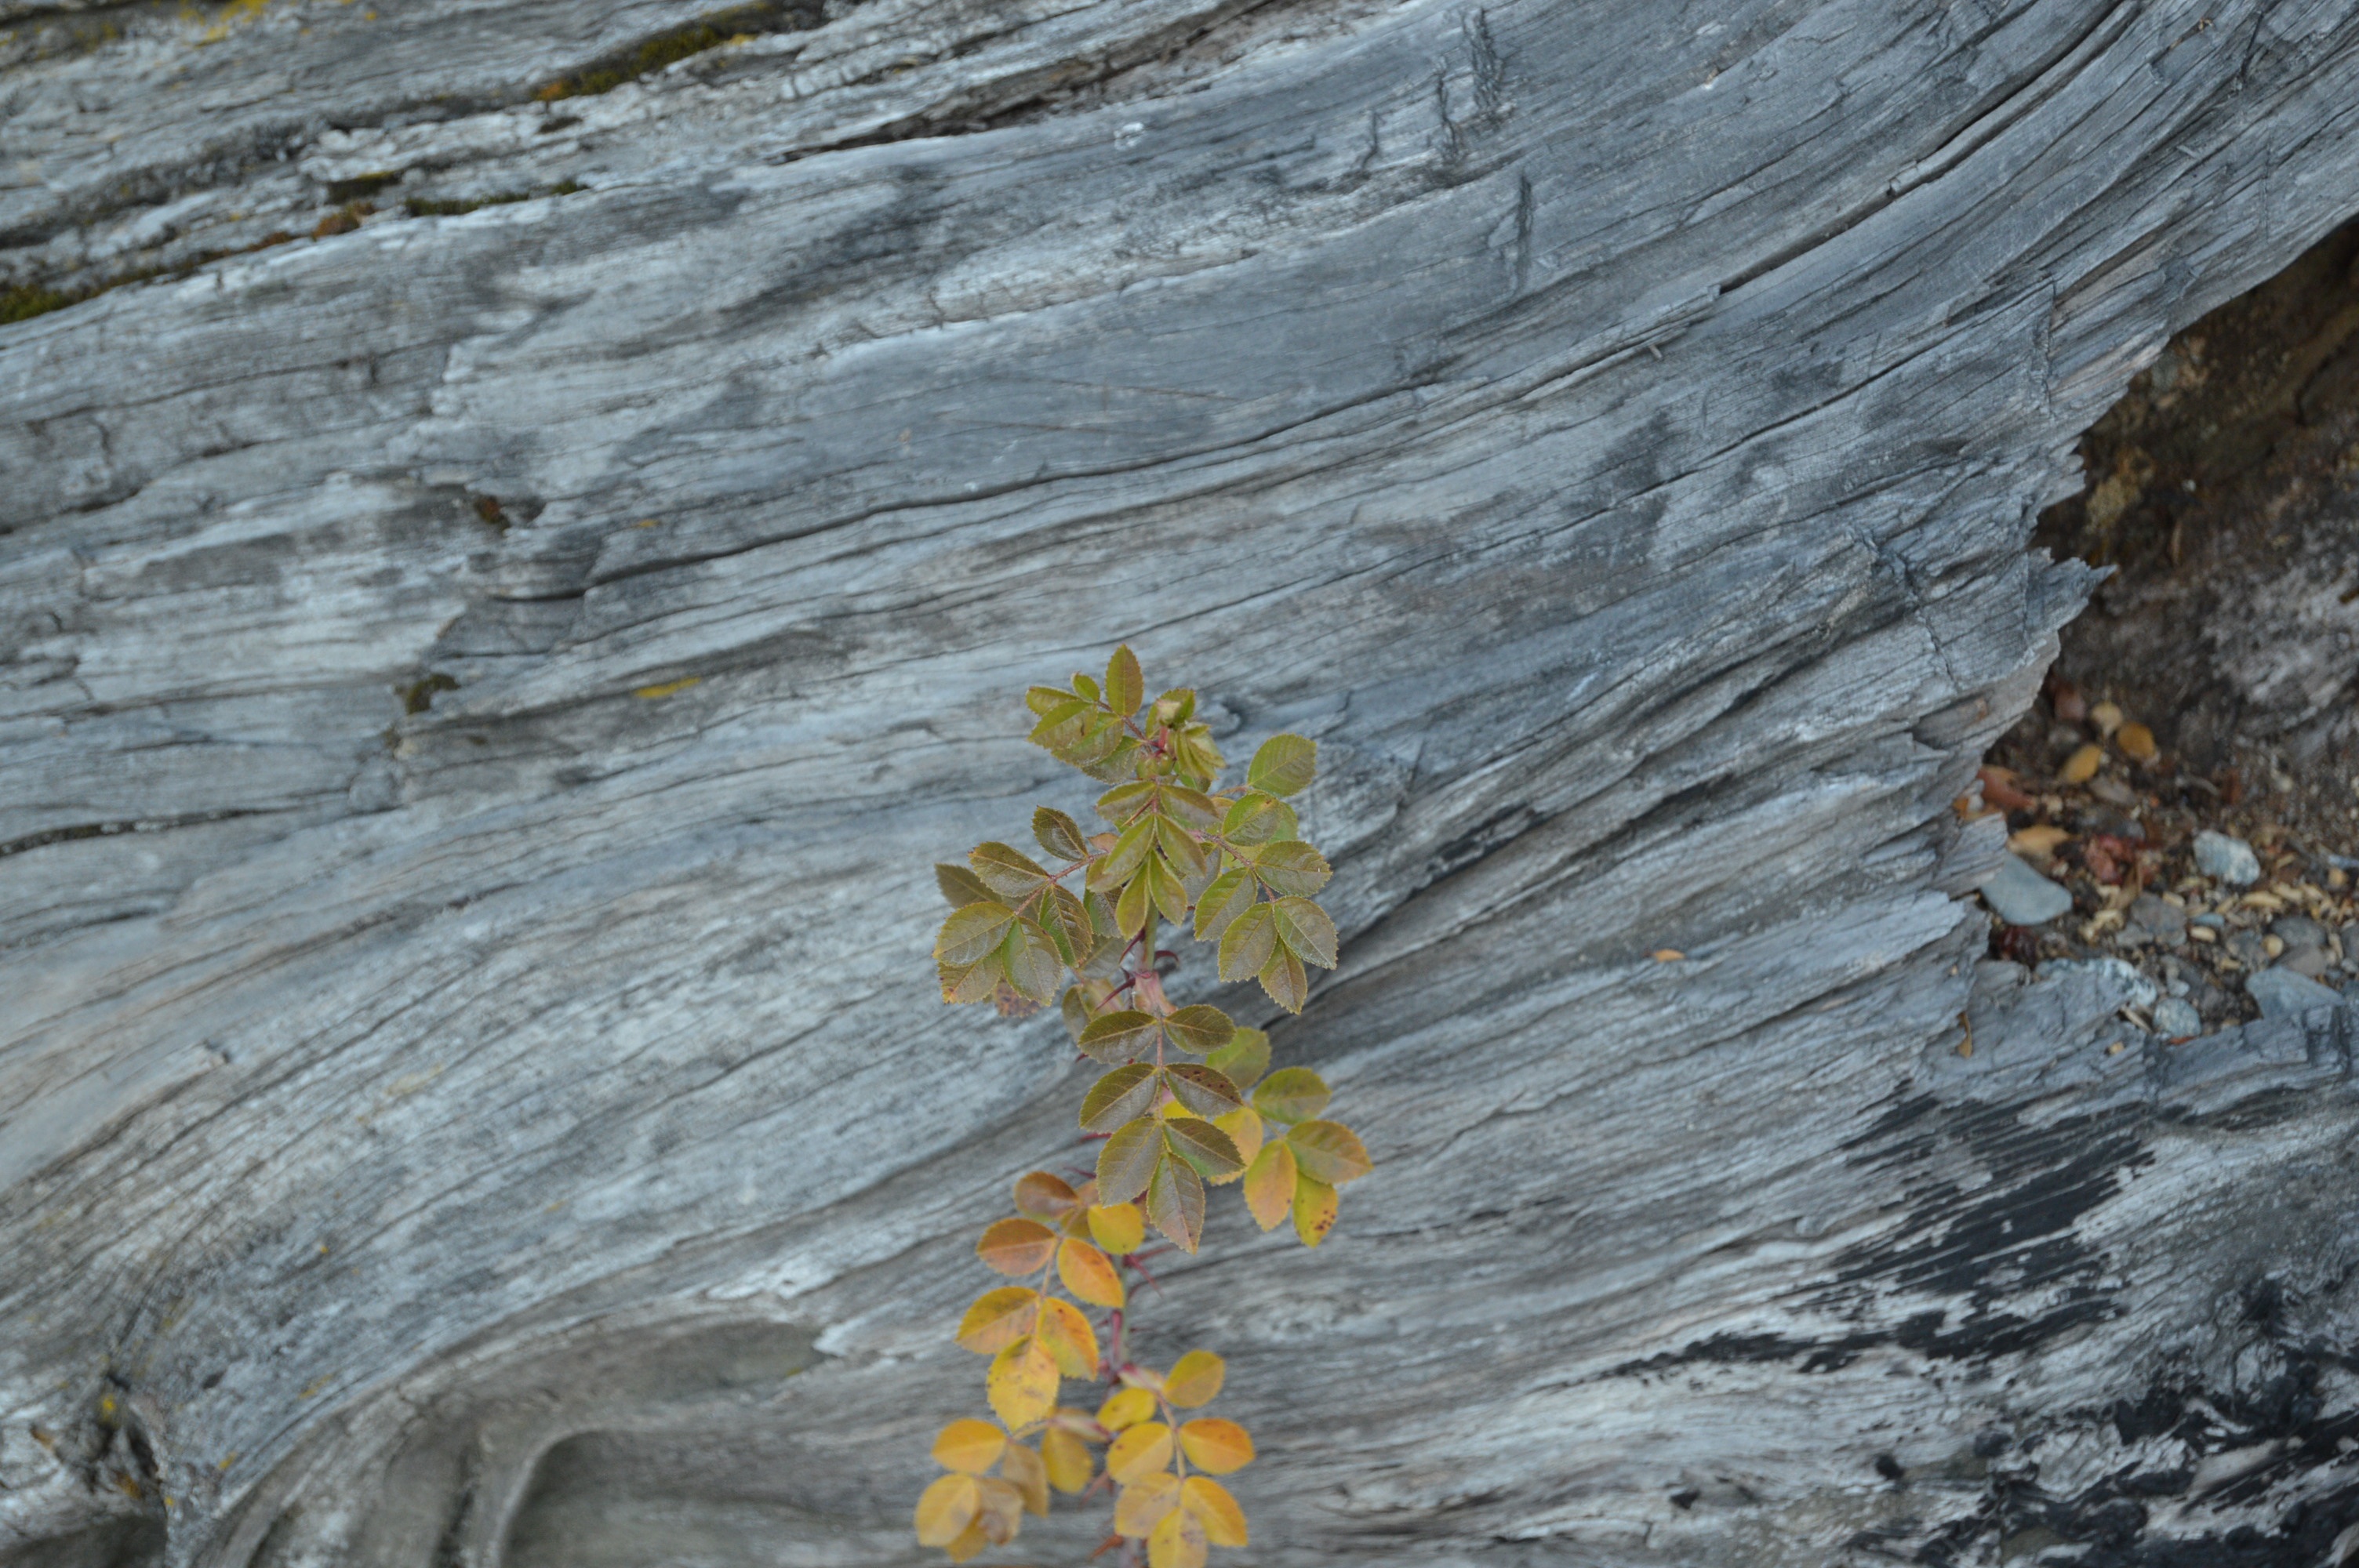
tree, rock, flower, formation, cliff, terrain, material, geology, geological phenomenon